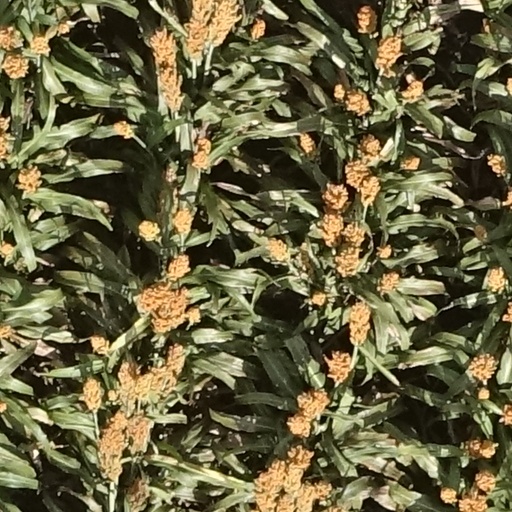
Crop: sorghum